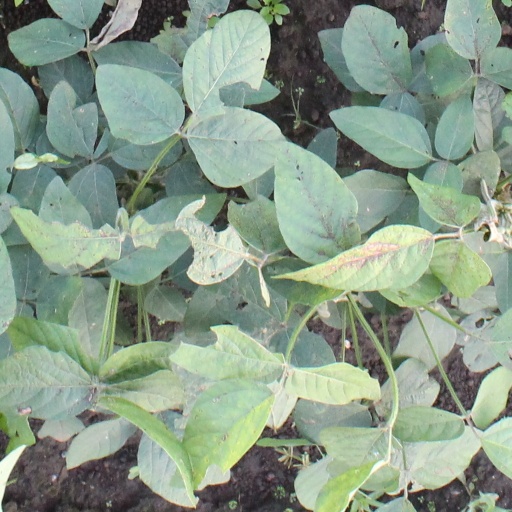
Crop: soybean